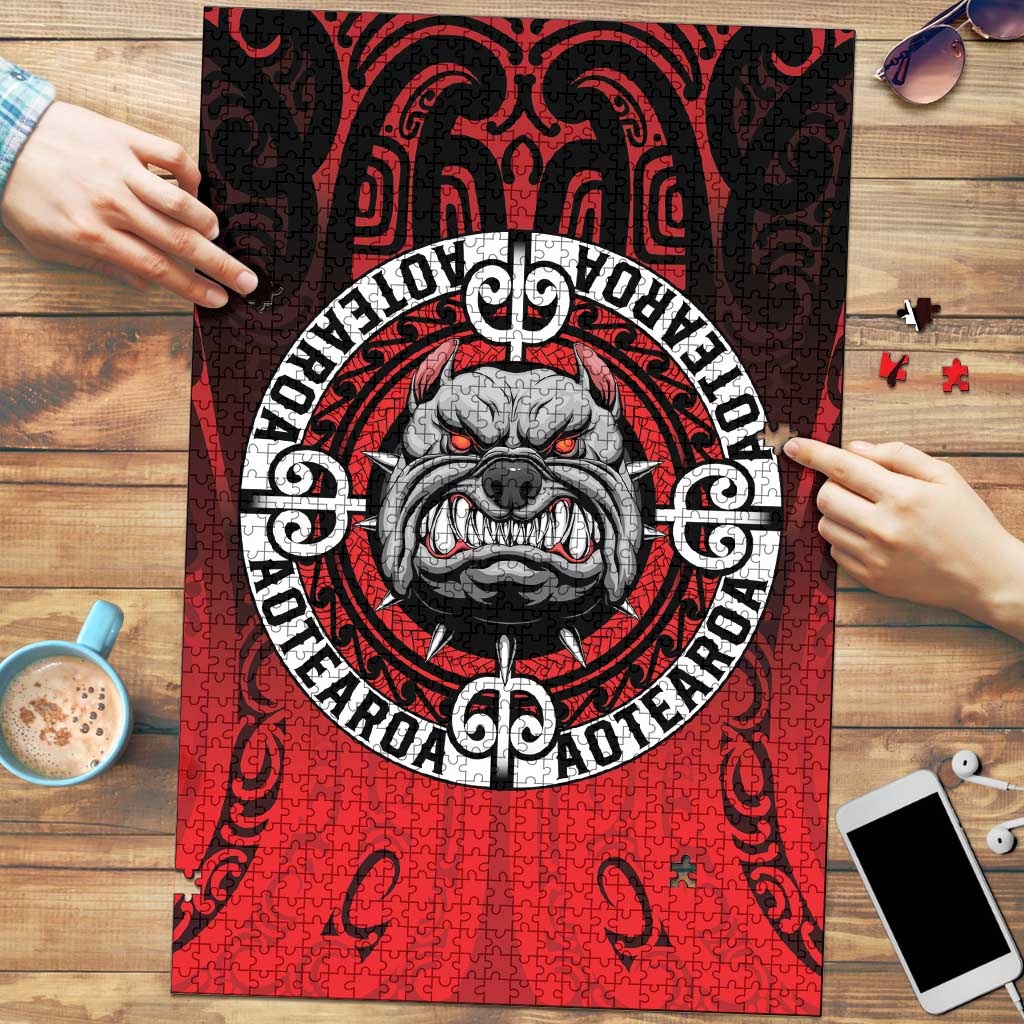
Aotearoa Bulldog Puzzle New Zealand Kowhaiwhai Tribal LT9
Aotearoa Bulldog Puzzle New Zealand Kowhaiwhai Tribal Bond Over Fun — The Aotearoa Bulldog Puzzle New Zealand Kowhaiwhai Tribal by Aussie Hoodie Bring friends and family together with the Aotearoa Bulldog Puzzle New Zealand Kowhaiwhai Tribal from Aussie Hoodie . Crafted from premium basswood, this custom-printed puzzle offers durable quality and a perfect fit for every piece. Whether for game nights, personal challenges, or meaningful gifts, this puzzle turns every moment into a memorable experience. Product Highlights Material: Premium basswood — strong, durable, and superior to flimsy cardboard puzzles. Precision-Cut: Clean edges for a snug fit and satisfying assembly experience. Custom Design: Vibrant, full-color printing makes every puzzle unique. Available Sizes: Choose from 300 , 500 , or 1000 pieces — perfect for every skill level. Perfect for: Family bonding, game nights, personalized gifts, or solo challenges. What Makes the Aotearoa Bulldog Puzzle New Zealand Kowhaiwhai Tribal Special At Aussie Hoodie , we believe in creating experiences that last. The Aotearoa Bulldog Puzzle New Zealand Kowhaiwhai Tribal isn’t just a puzzle — it’s a handcrafted keepsake designed for connection, creativity, and fun. Durable basswood and vibrant custom printing make it a standout piece in any collection. Don’t Wait — Make Your Memories Today Order your Aotearoa Bulldog Puzzle New Zealand Kowhaiwhai Tribal by Aussie Hoodie now and enjoy quality time like never before. Things to Know Before You Order Review the Size Chart for exact dimensions. Allow a 1–3 cm difference due to manual measurement. Colors may vary slightly due to lighting and screen settings. Slight design shifts may occur due to the handcrafted process. We recommend adding shipping insurance for extra security. Care Instructions Wipe gently with a soft cloth if needed. Store flat in a dry, cool place. Hassle-Free Return & Refund Shop with confidence — our 30-day return and refund policy covers your purchase. The Aussie Hoodie Difference — Crafted for Connection Made for Memories, Built to Last At Aussie Hoodie , we craft products that bring people together. Every custom puzzle is made-to-order with premium materials, ensuring lasting quality and a unique touch that turns playtime into cherished moments.
Brand: Aussie Hoodie
Category: Toys & Games > Puzzles > Jigsaw Puzzles